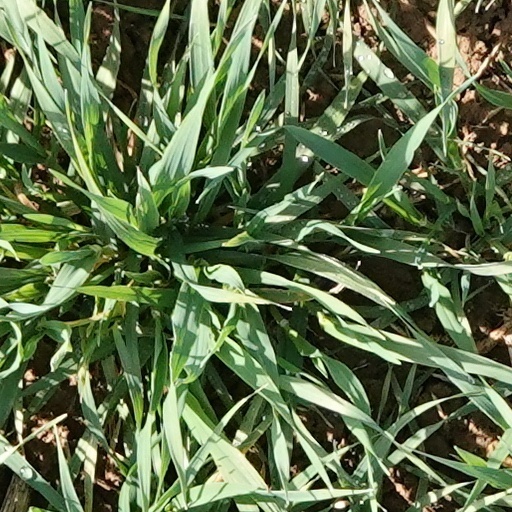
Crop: wheat